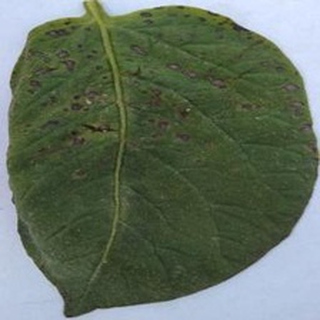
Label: potato_early_blight